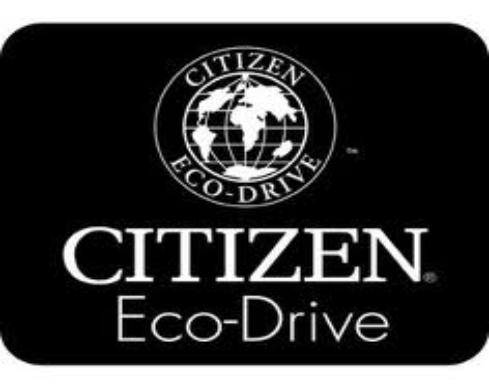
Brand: Citizen
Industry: Electronic